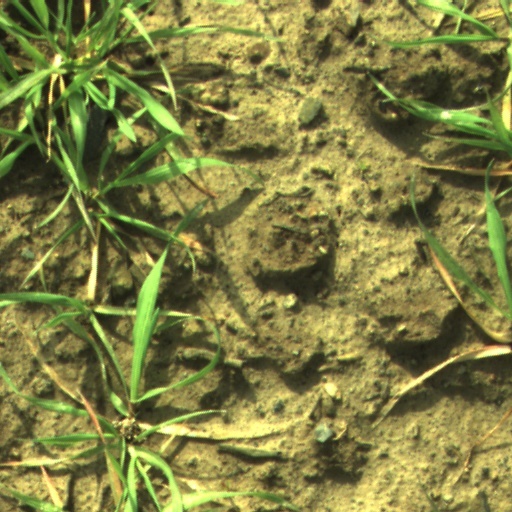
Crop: wheat